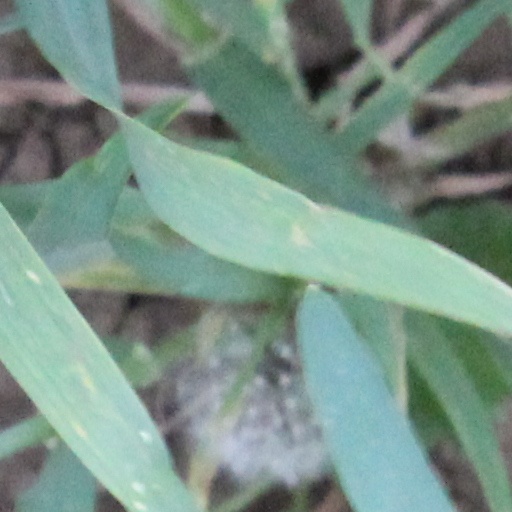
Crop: wheat